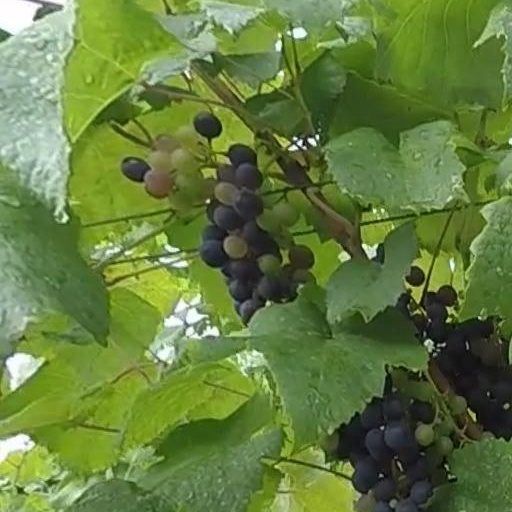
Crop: grape